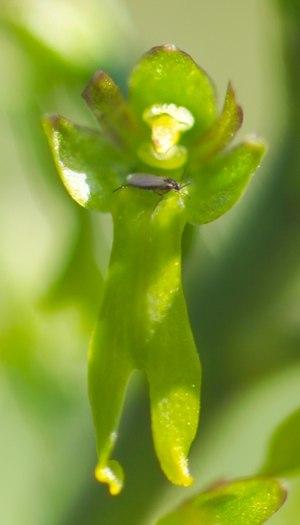
Listera est un genre d'orchidées terrestres comptant environ 30 espèces. Actuellement, elles font partie du genre Neottia.